Berkeley (ferryboat)

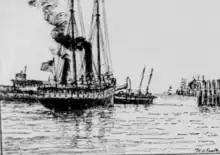
The collision between "Berkeley" and the passenger liner on October 3, 1900.

"Berkeley" was in regular service beginning in 1898. On October 3, 1900, "Berkeley" was leaving her dock in San Francisco, when she collided with the coastal passenger liner . Due to a misunderstanding of signals, Captain Blaker of "Berkeley" thought that his ship would be able to pass in front of "Columbia" while the larger liner was travelling forward at a slow speed towards her dock. When the realization came that "Berkeley" would not be able to overcome the massive "Columbia", it was too late. Despite both ships reversing thrust, the two ships collided. The collision resulted in the destruction of one lifeboat onboard "Berkeley" and badly injured "Columbia"s iron bow. The ferryboat "Newark" took over for "Berkeley", while the latter ship was undergoing repairs. The damage caused to "Berkeley" was less severe than the damage given to "Columbia".